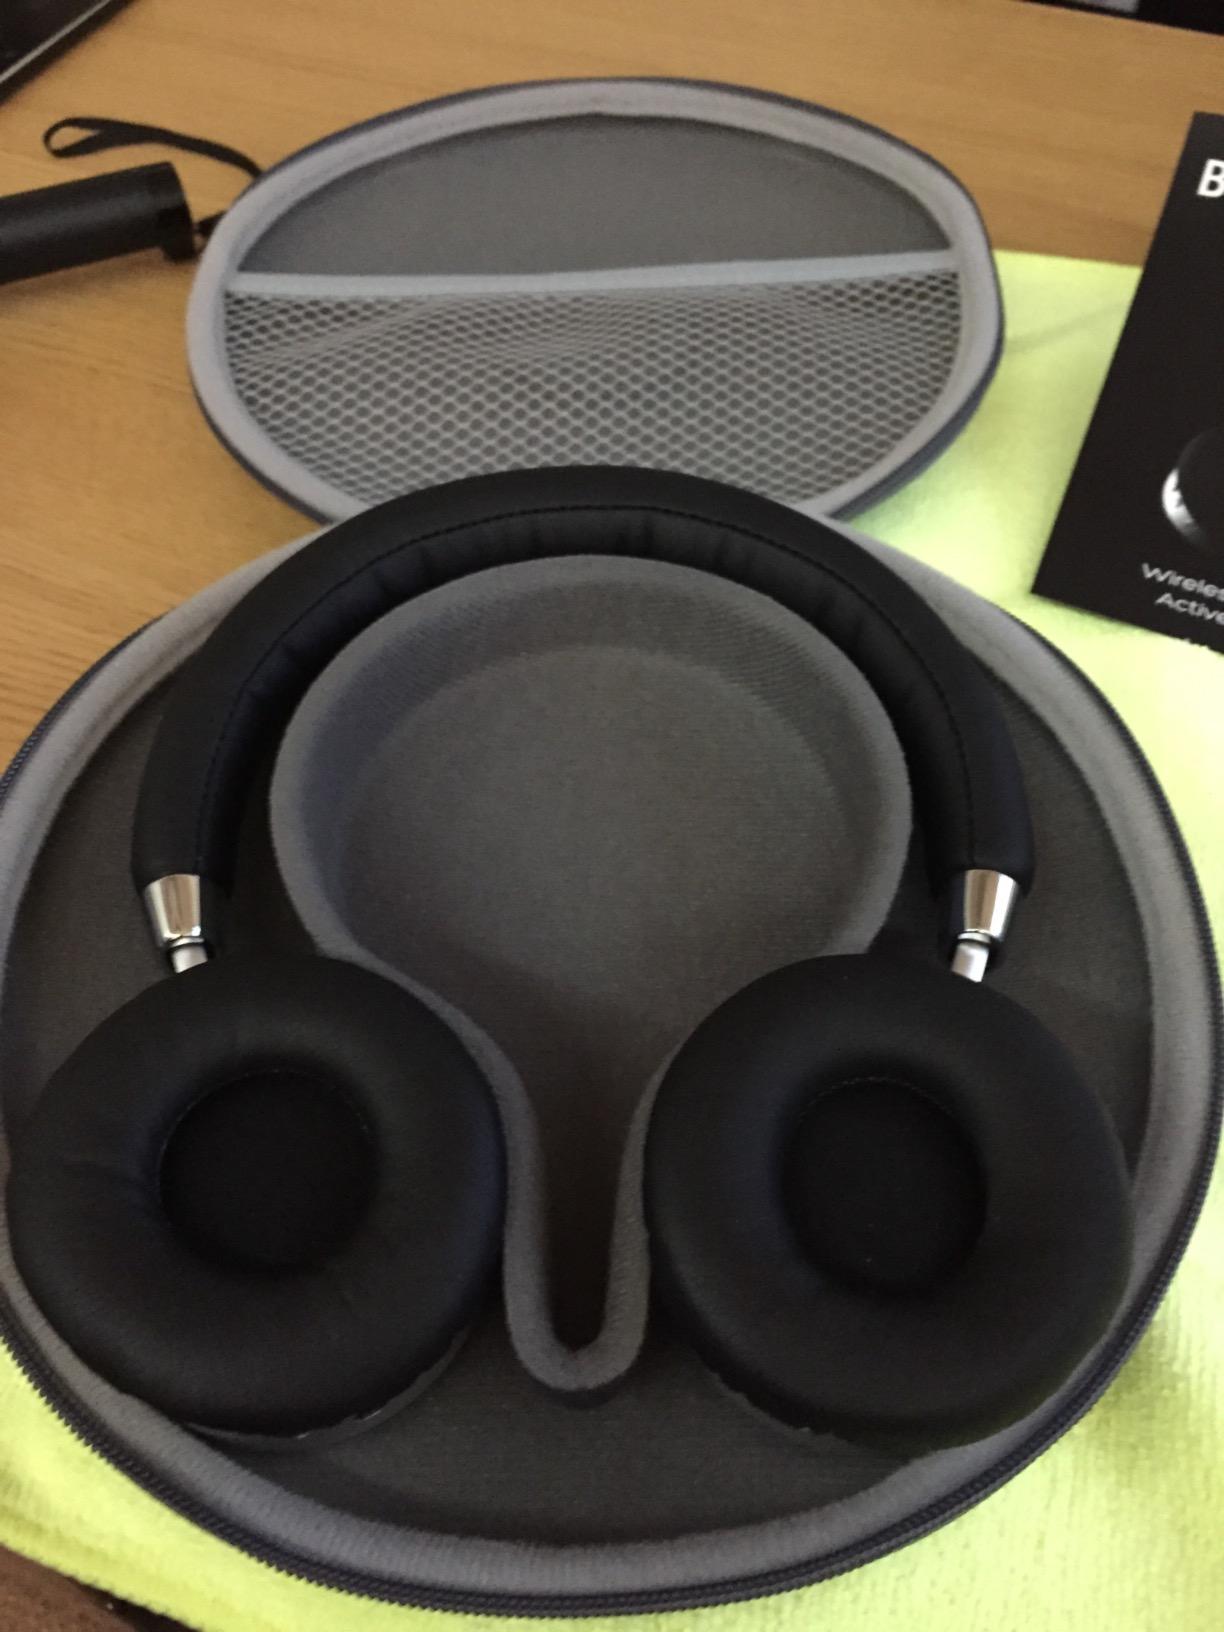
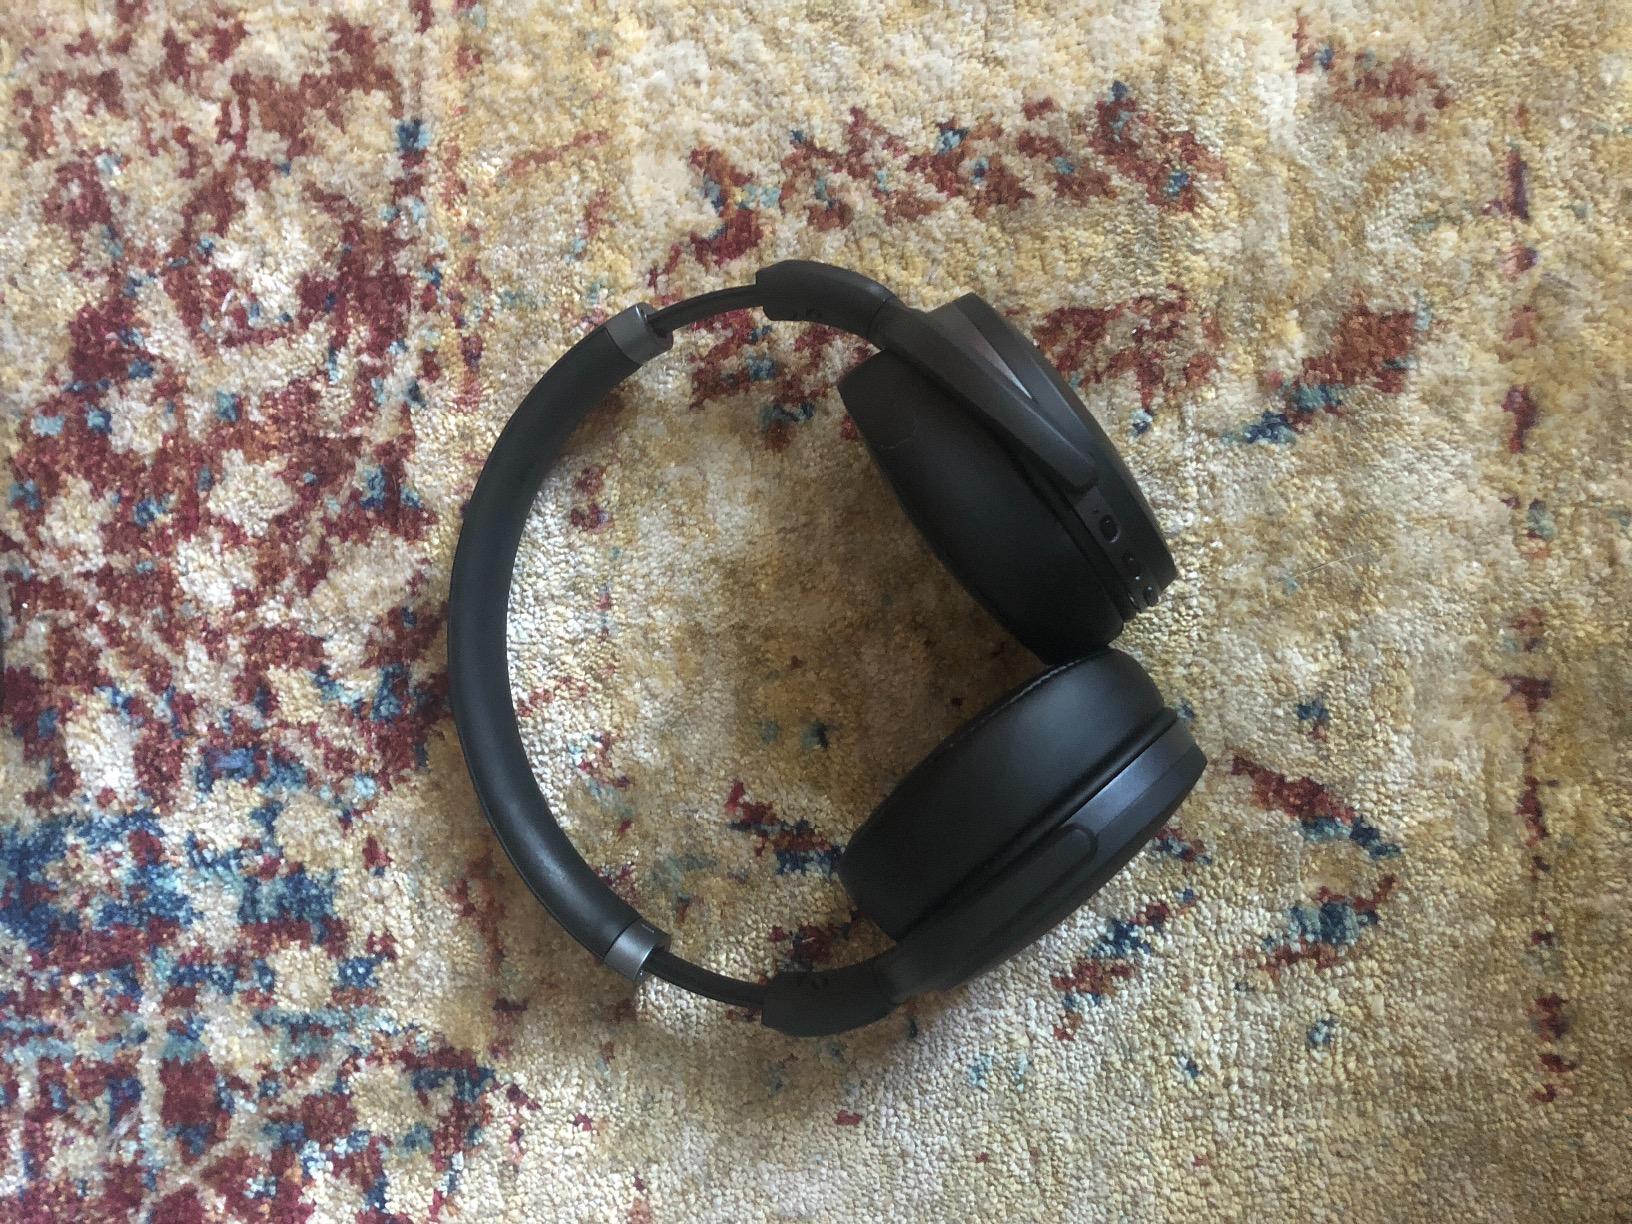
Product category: headphones
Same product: no